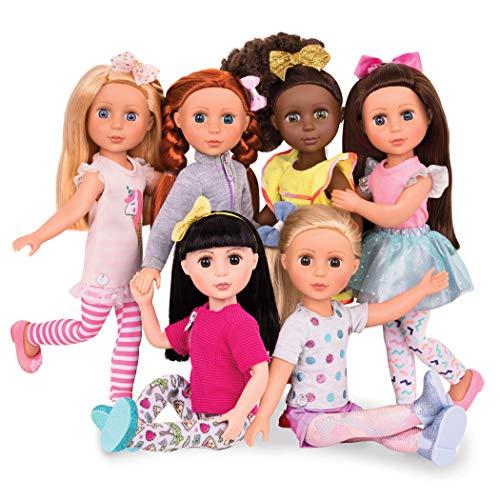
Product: Glitter Girls Dolls by Battat - Candice 14" Poseable Fashion Doll - Dolls for Girls Age 3 & Up
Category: Toys & Games | Dolls & Accessories | Dolls
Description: Collect them all Discover all of your favorite glitter Girls dolls, outfits, clothes, and accessories including the equestrian collection with 14-inch horses and stable.
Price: $20.95
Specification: ProductDimensions:4.5x3.5x15.5inches|ItemWeight:1pounds|ShippingWeight:1.45pounds(Viewshippingratesandpolicies)|DomesticShipping:ItemcanbeshippedwithinU.S.|InternationalShipping:ThisitemcanbeshippedtoselectcountriesoutsideoftheU.S.LearnMore|ASIN:B07CCXW1GS|Itemmodelnumber:GG51053Z|Manufacturerrecommendedage:36months-8years